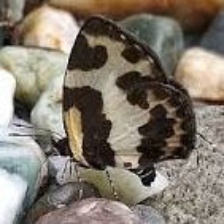
Species: ELBOWED PIERROT